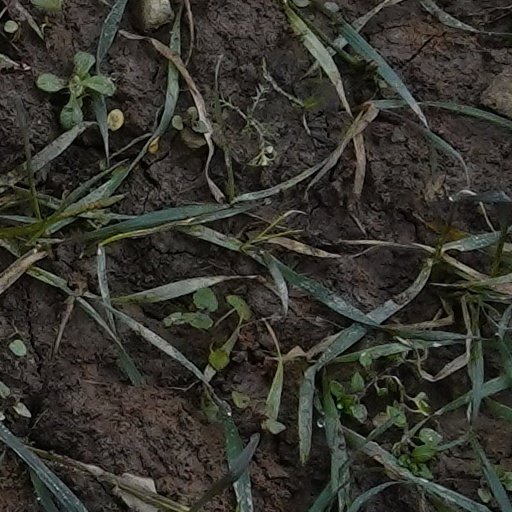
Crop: wheat